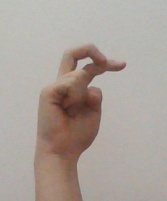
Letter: zay